Boötes

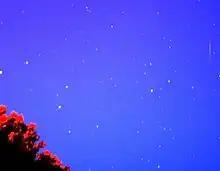
A bright Quadrantid observed at twilight

Boötes is home to the Quadrantid meteor shower, the most prolific annual meteor shower. It was discovered in January 1835 and named in 1864 by Alexander Herschel. The radiant is located in northern Boötes near Kappa Boötis, in its namesake former constellation of Quadrans Muralis. Quadrantid meteors are dim, but have a peak visible hourly rate of approximately 100 per hour on January 3–4. The zenithal hourly rate of the Quadrantids is approximately 130 meteors per hour at their peak; it is also a very narrow shower.